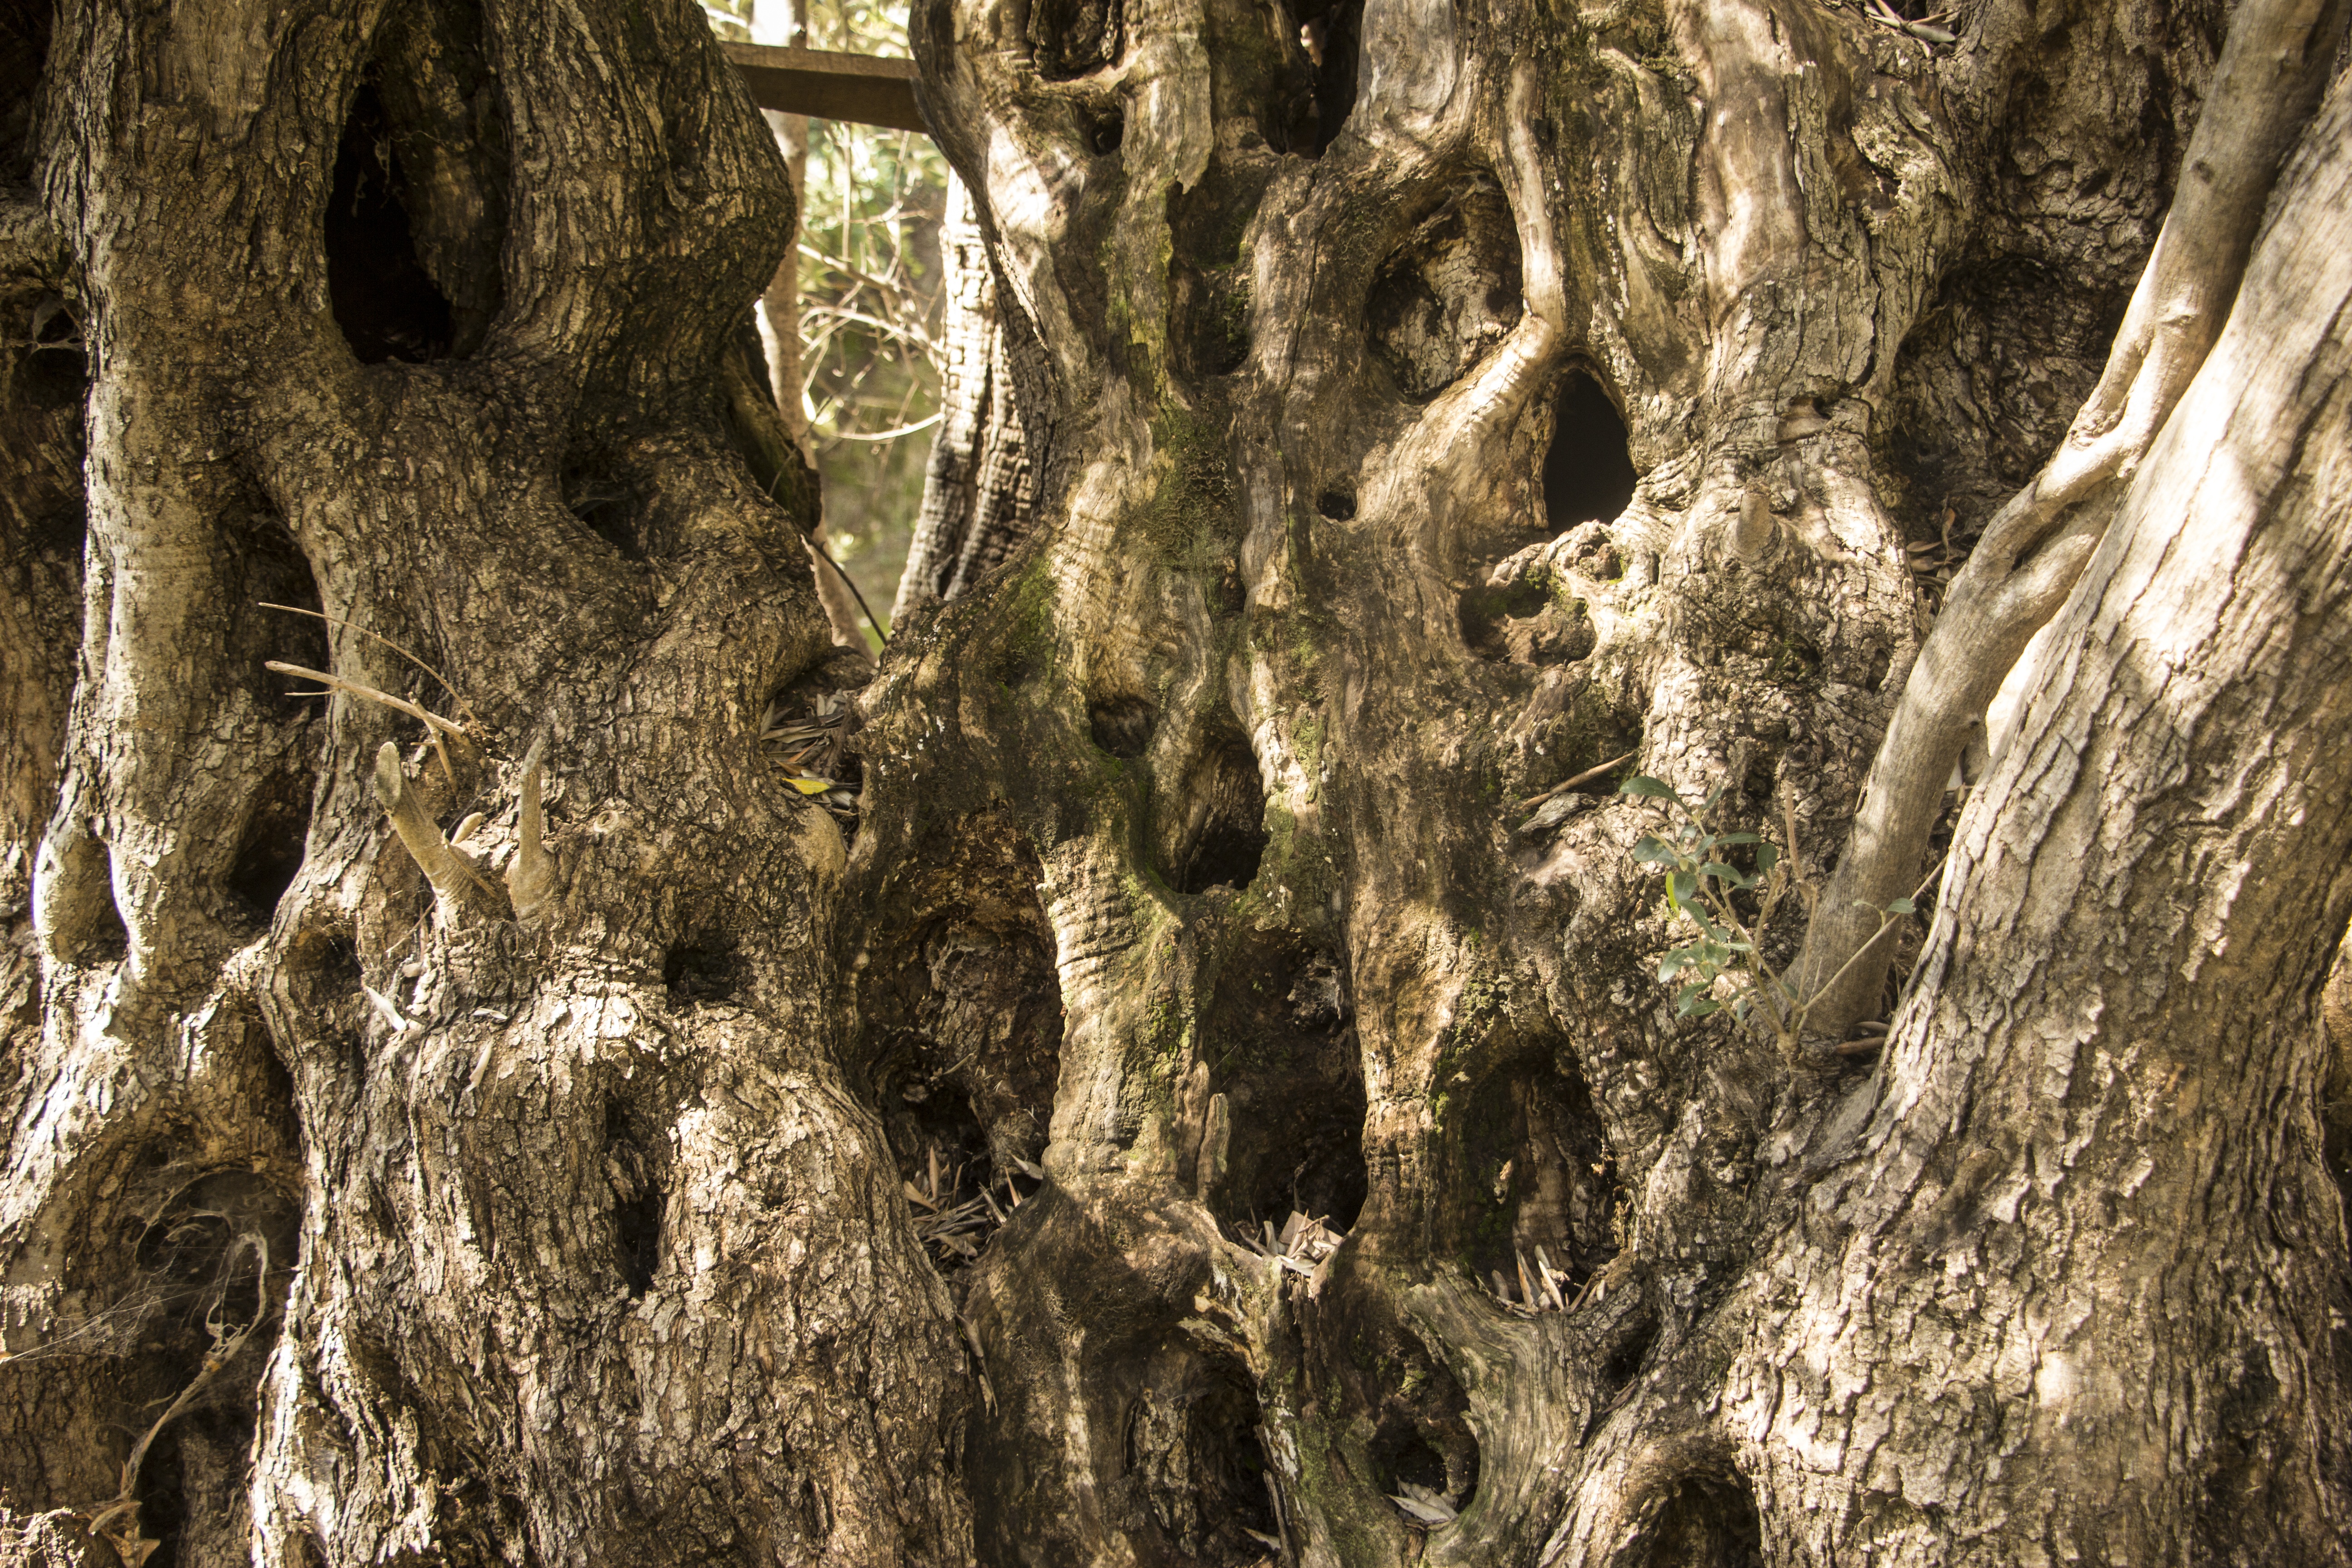
tree, nature, forest, rock, wilderness, branch, growth, plant, wood, sunlight, texture, leaf, flower, trunk, old, shade, bark, formation, wildlife, environment, green, canopy, grow, natural, park, dead, national park, flora, life, tree trunk, root, leaves, spruce, cap, branches, growing, oak, big, large, habitat, tree roots, big tree, tree with roots, ancient history, woody plant